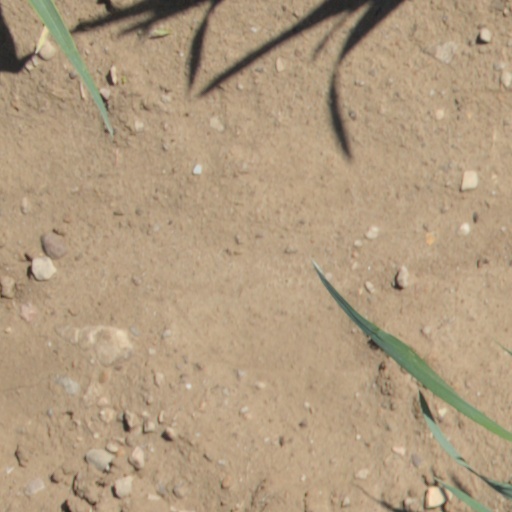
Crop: wheat